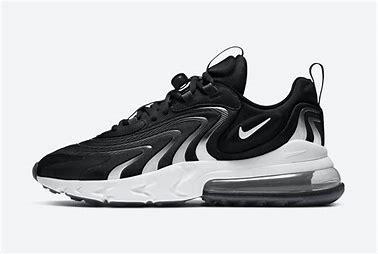
Brand: Nike
Model: Air Max 270 React ENG